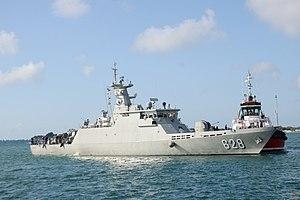
La classe Sampari est une série de navires d’attaque rapide de conception et de construction indonésiennes de la marine indonésienne. Ces navires, également connus sous le nom de KCR-60, sont construits par la société PAL Indonesia à Surabaya. Ils sont fabriqués avec un composite d'aluminium et d'acier à haute résistance dans des parties de coque, également une production nationale de la fonderie d'Etat PT Krakatau Steel à Cilegon.